Asian American International Film Festival

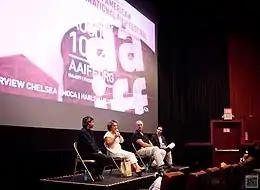
Opening Night of feature film Amigo, with director John Sayles

The Asian American International Film Festival (AAIFF) is the first and longest-running film festival to showcase the works of emerging and experienced Asian and Asian American filmmakers and media artists in the US.